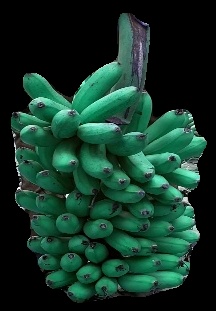
Variety: rasbale
Grade: grade1